Holy Corners Historic District

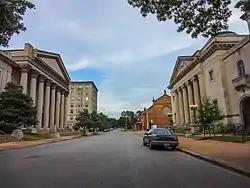
Holy Corners Historic District as seen from Washington Avenue, July 2011

Holy Corners Historic District, so named because of its concentration of early 20th-century churches, temples and other large buildings of public assembly, is located on both sides of North Kingshighway Boulevard between and including Westminster Place and Washington Avenue in St. Louis, Missouri. On December 29, 1975, the district was added to the National Register of Historic Places.